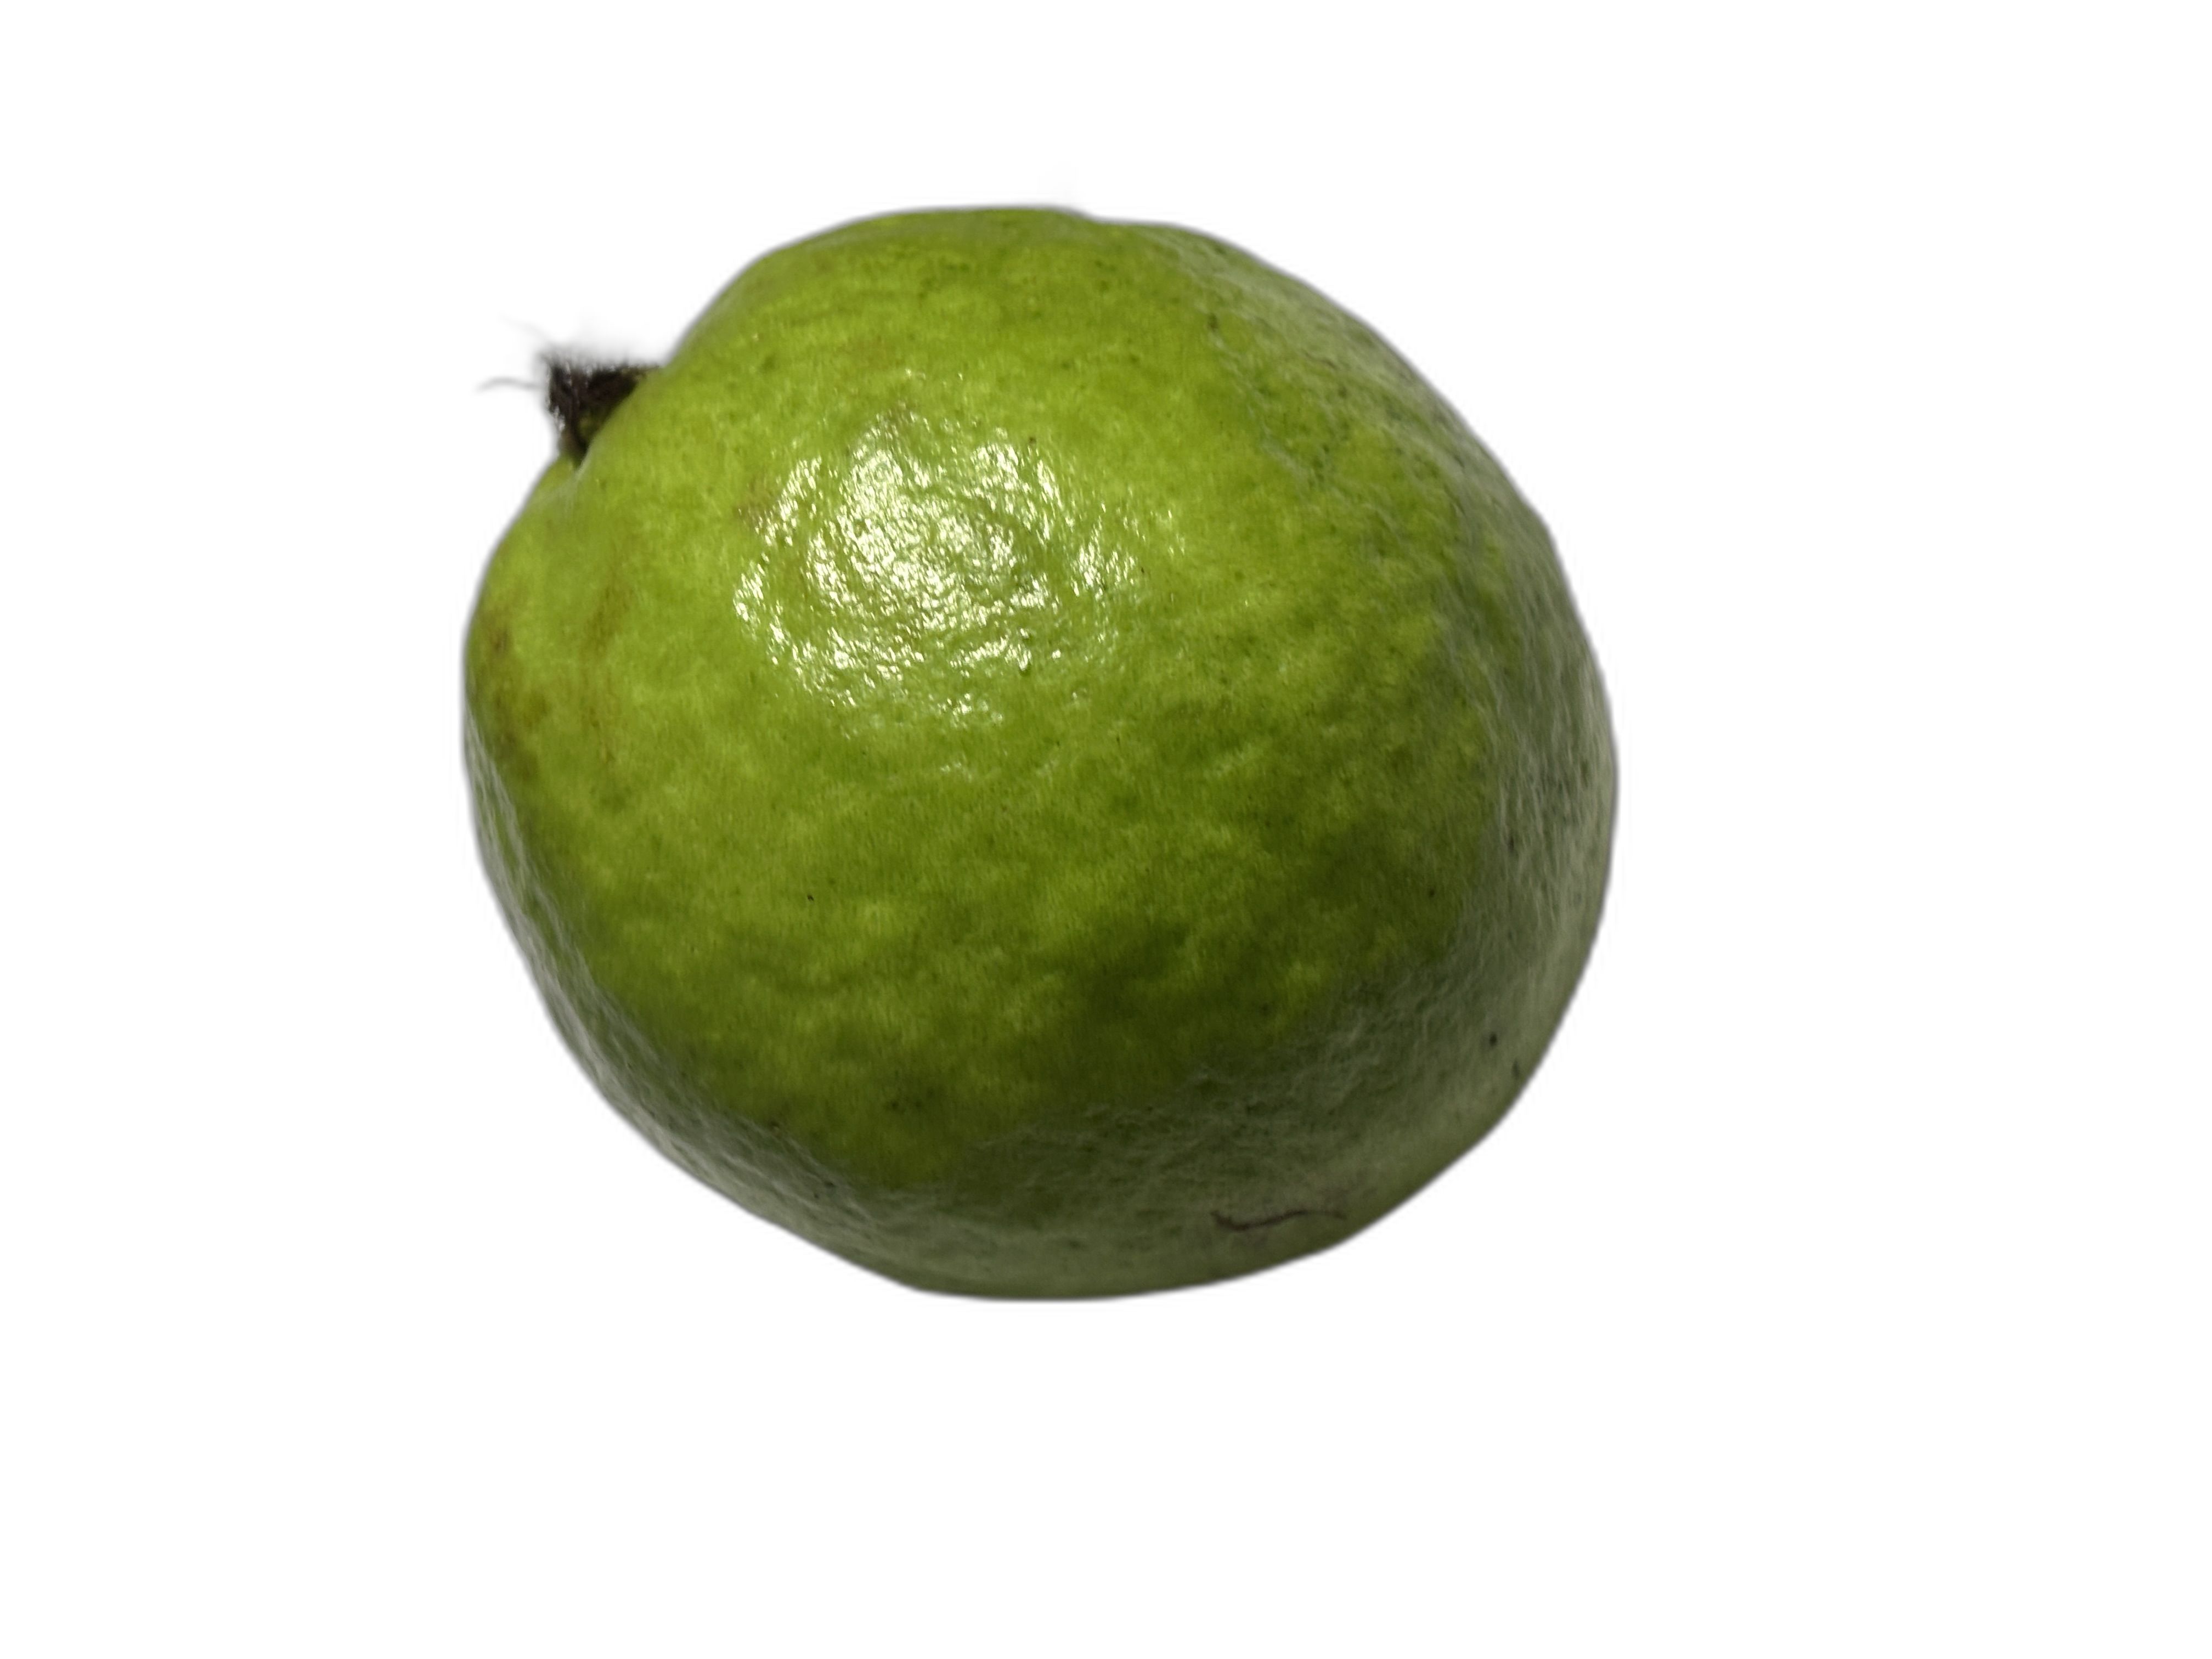
Plant part: fruit
Disease: Healthy